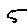
Label: 5